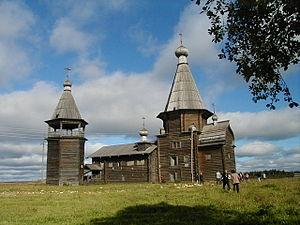
La culture de la ville de Kargopol dans le Nord russe est renommée à plusieurs raisons : son architecture en pierre et en bois, son industrie artisanale liée au folklore, sa peinture russe ancienne, ses teintures de tissus, ses jouets en argile, ses ateliers de tissage et sa broderie. À la fin octobre 2019, Kargopol a été incluse dans la liste des villes créatives de l'UNESCO dans le domaine des métiers artisanaux et de l'art populaire.